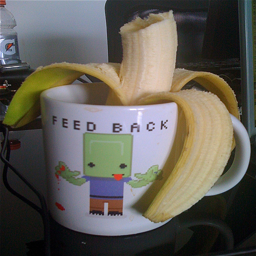
A peeled banana inside a Feed Back mug.
A partially peeled banana standing up in a coffee cup
a half peeled banana sitting in a coffee cup
A cup with a banana sitting inside of it.
A half-eaten banana sitting in a coffee cup.